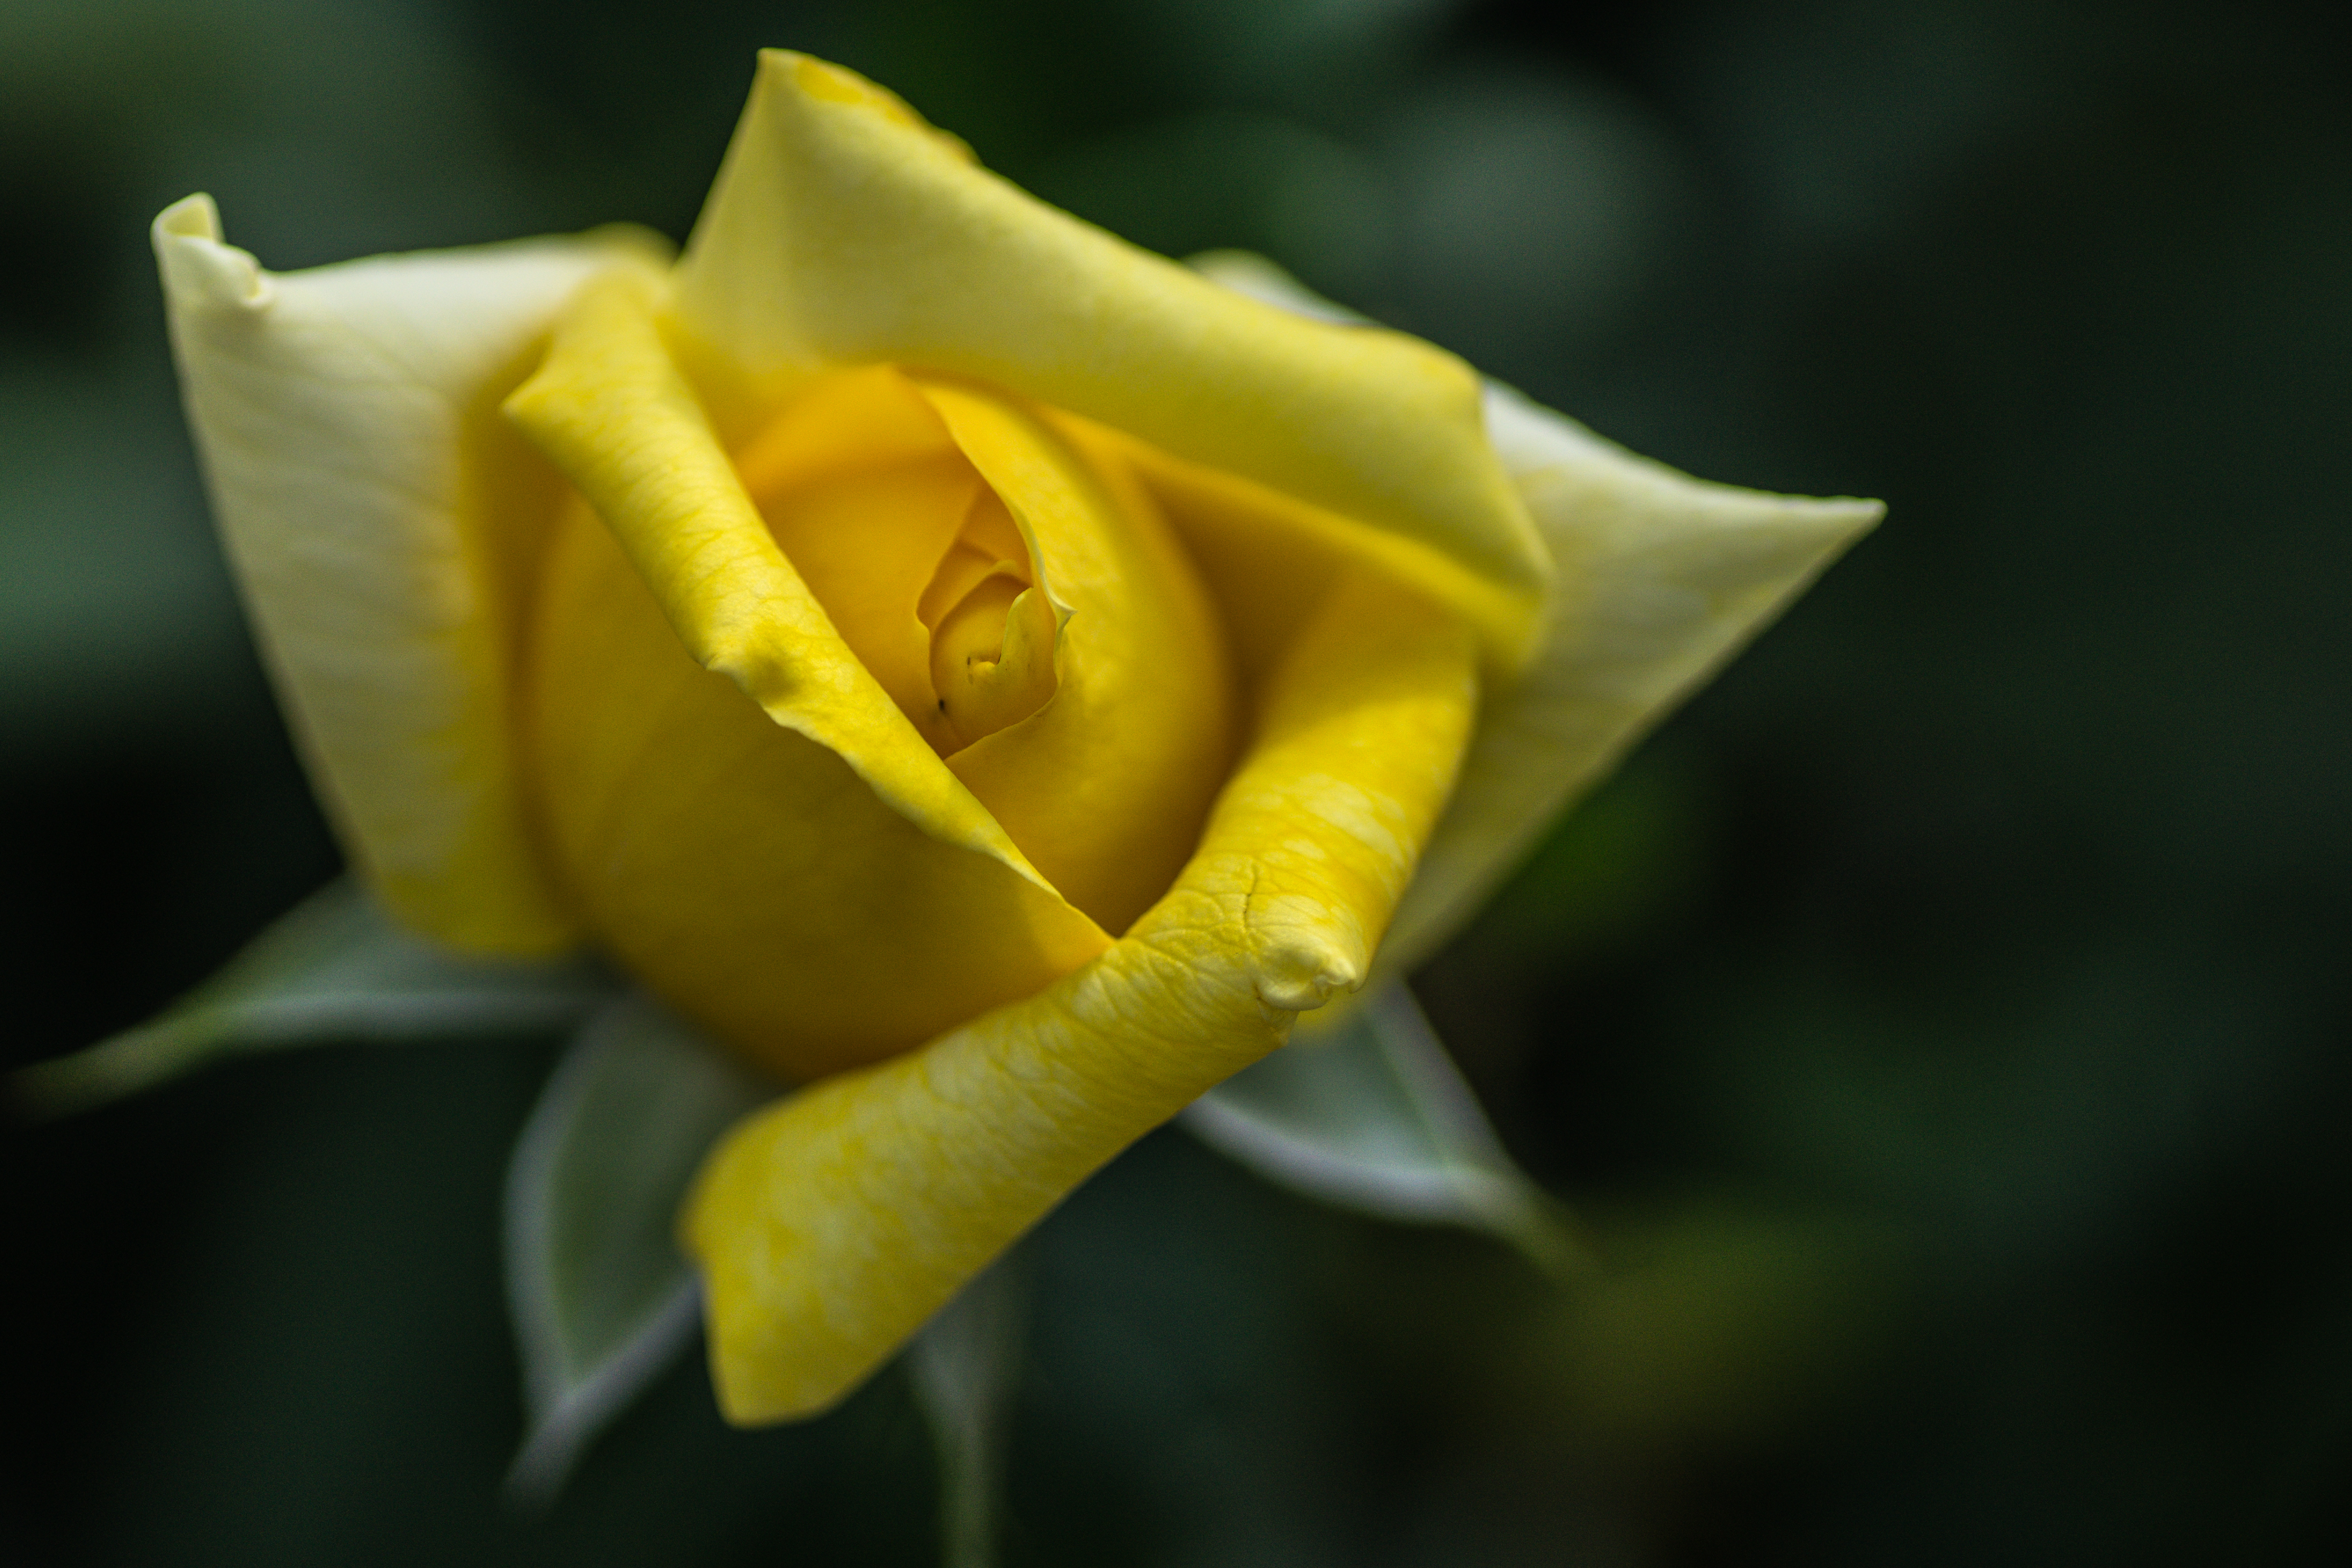
outdoor, bokeh, plant, photography, flower, petal, rose, yellow, closeup, japan, flora, close up, sony, bud, kawasaki, 272e, slta57, tamron90mmf28, ikutarosegarden, macro photography, flowering plant, rose family, plant stem, land plant